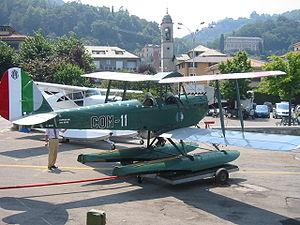
L'hydroaéroport de Côme en Italie est un aérodrome exclusivement consacré aux hydravions, au bord du Lac de Côme, à 50 km au nord de Milan.
Le Caproni Ca.100 est un modèle d'avion biplan de la marque italienne Caproni des années 1930. L'avion a été surnommé affectueusement Caproncino - petit Caproni - par ses utilisateurs en raison de ses petites dimensions.